Sky position (RA, Dec in degrees): 181.035, 2.578
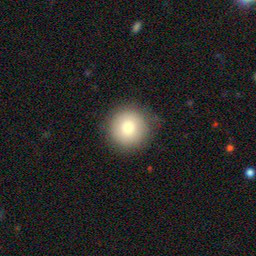
Galaxy morphology: Round Smooth Galaxies